Shimonomiya Station

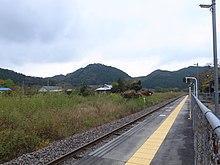
Station side platform, 2014

The station consists of a single side platform serving traffic in both directions. The station is unattended.